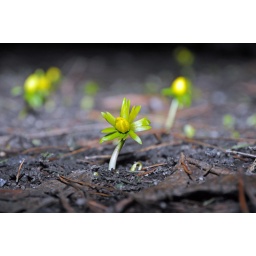
first flowers in front of our house